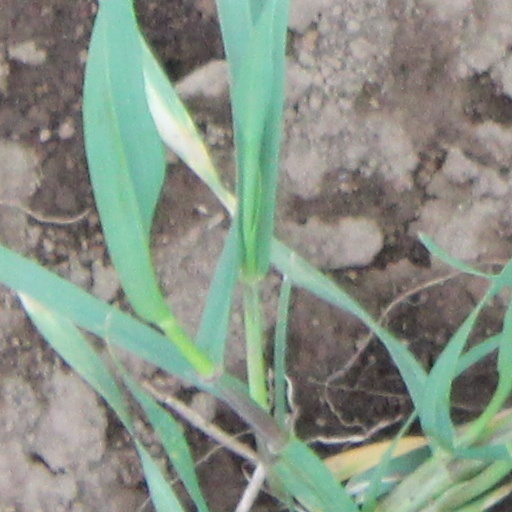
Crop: wheat